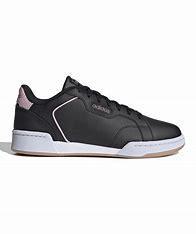
Brand: Adidas
Model: Roguera